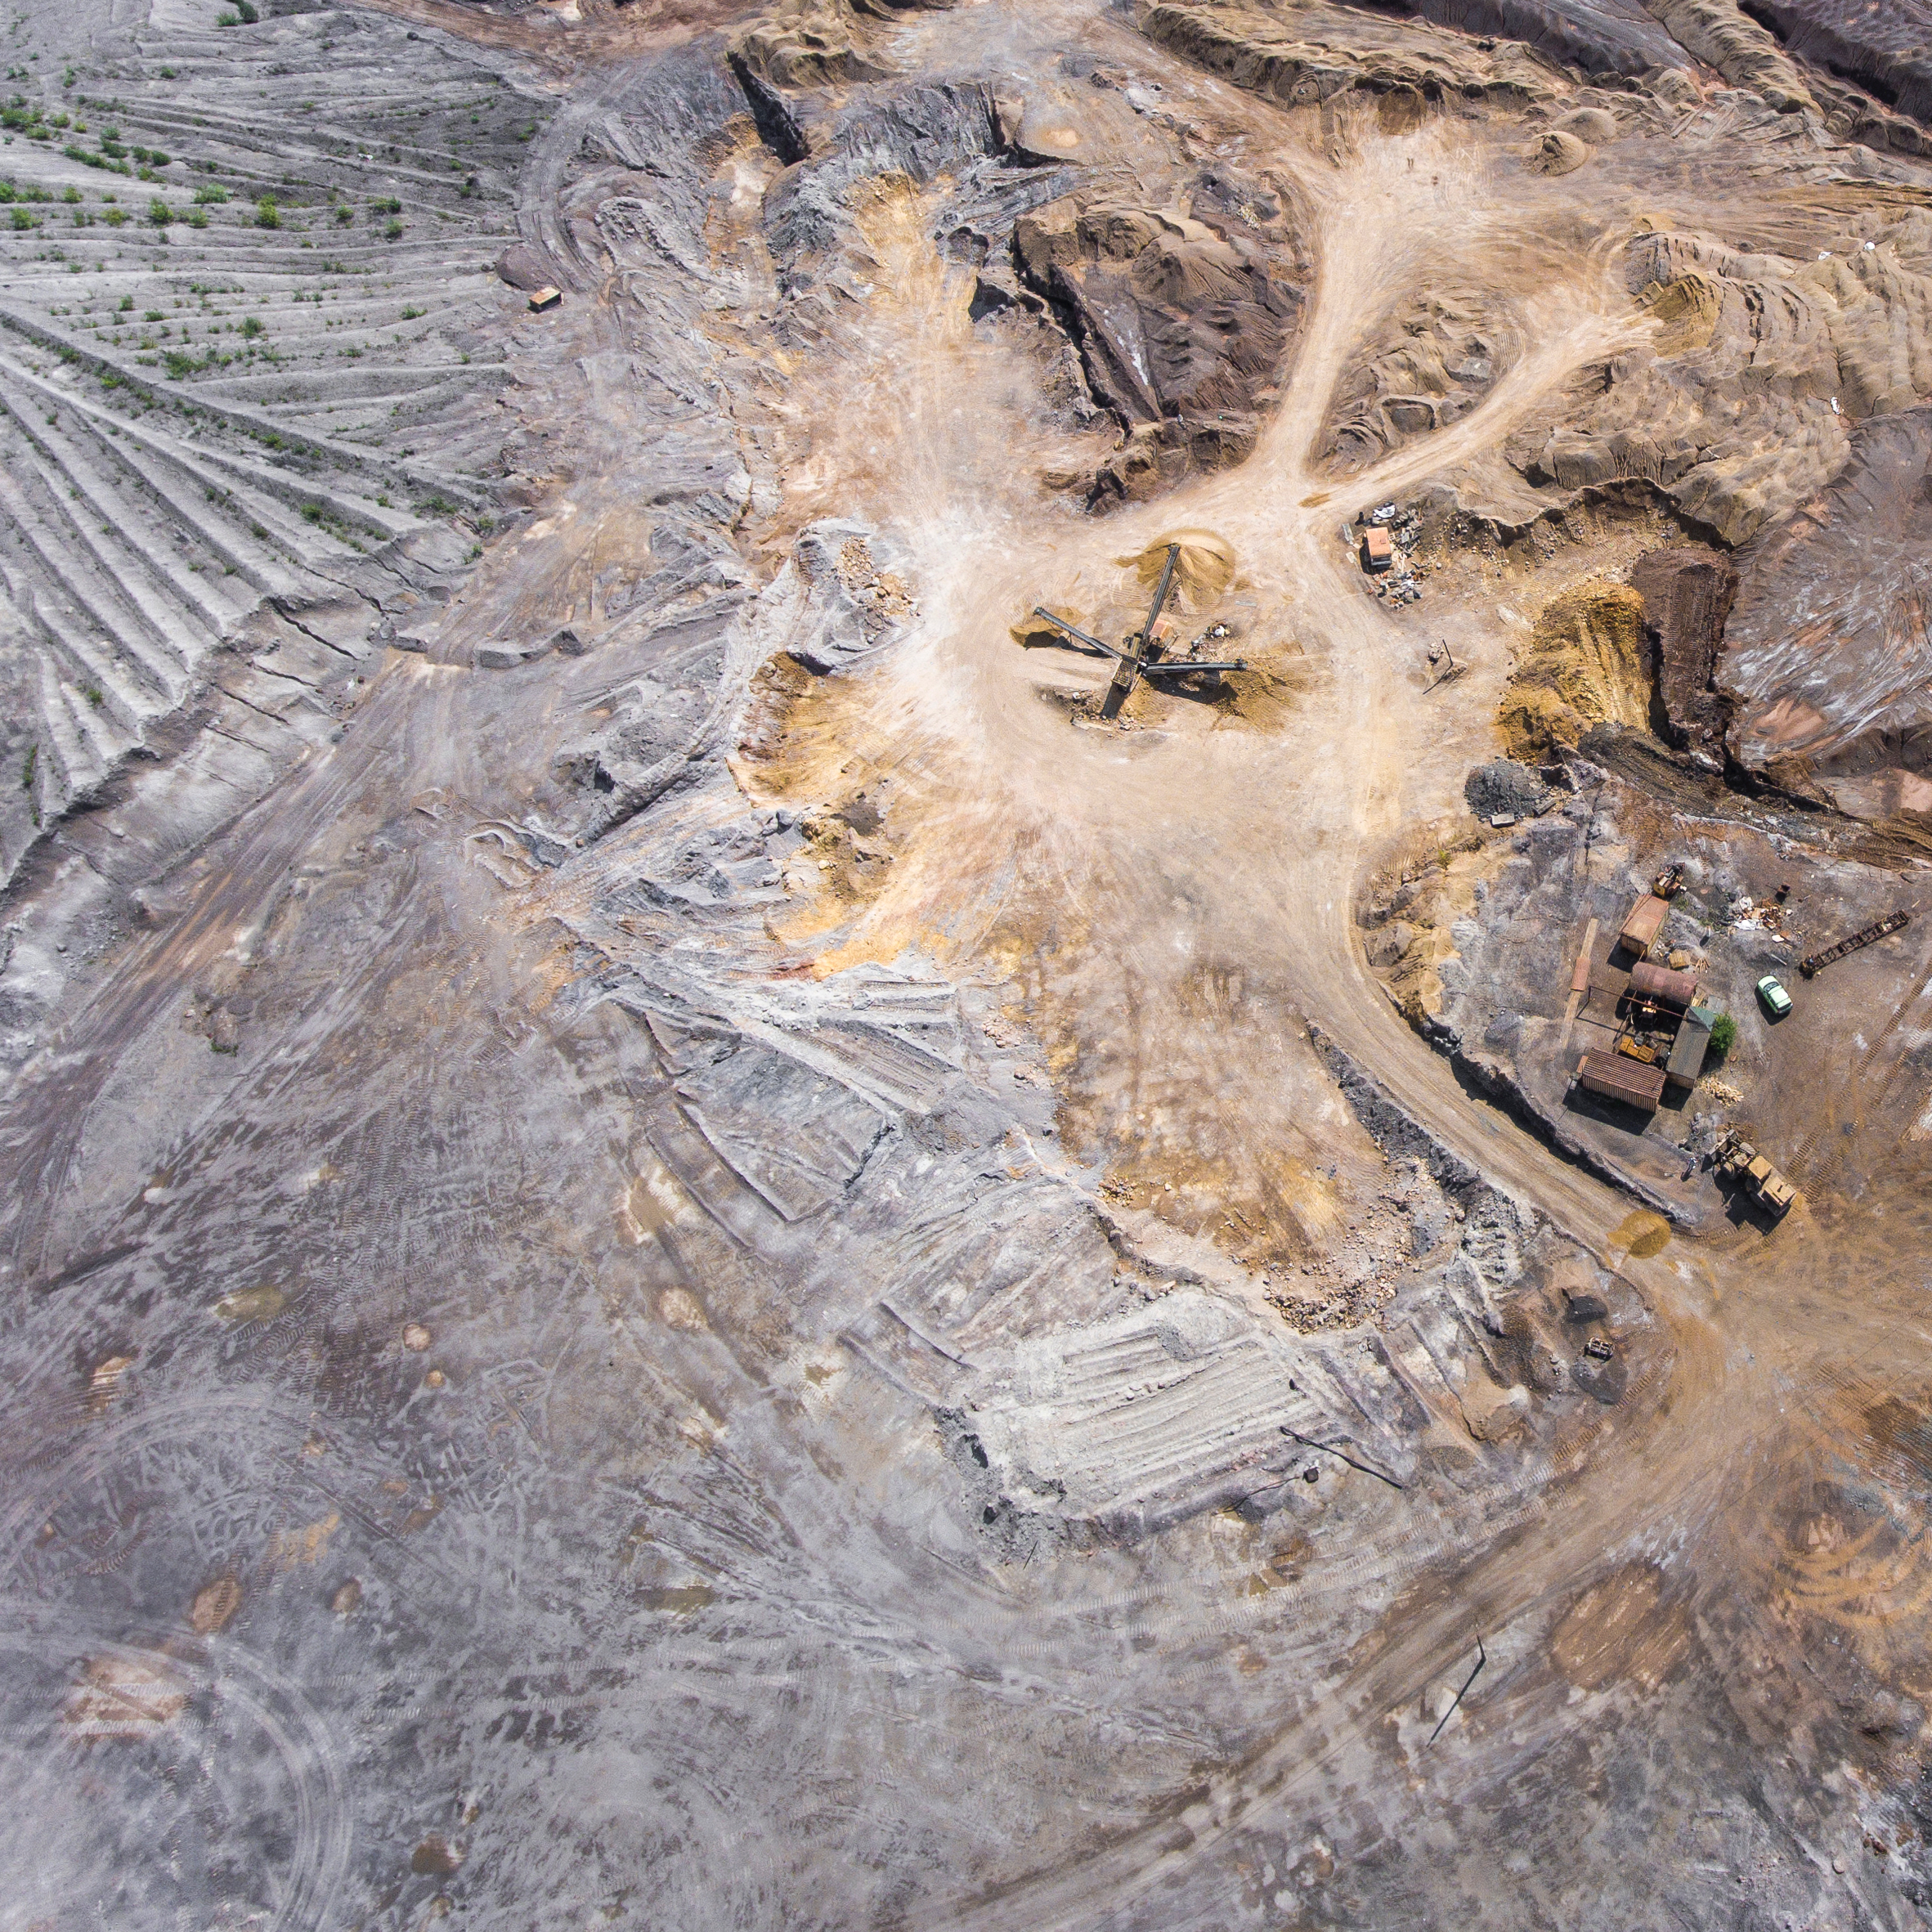
rock, terrain, geology, aerial photography, geological phenomenon